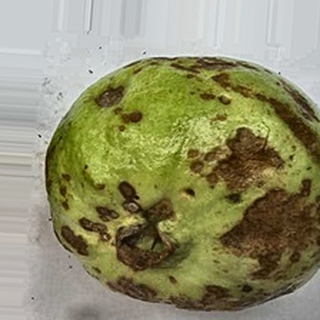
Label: guava_anthracnose